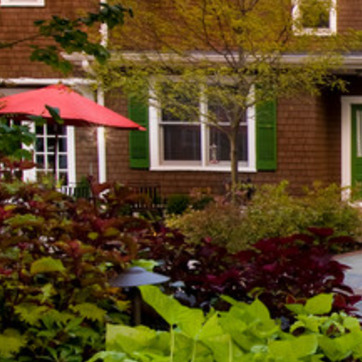
Material: brick